What's a Nice Girl like You Doing in a Place like This?

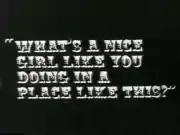
Intertitle from the film

What's a Nice Girl like You Doing in a Place like This? is a 1963 American black-and-white short comedy-drama film created by Martin Scorsese while he studied at New York University's Tisch School of the Arts. It is a story about a writer who becomes obsessed with a picture on his wall. The film stars Zeph Michaelis, Mimi Stark, Sarah Braveman, Fred Sica, and Robert Uricola.